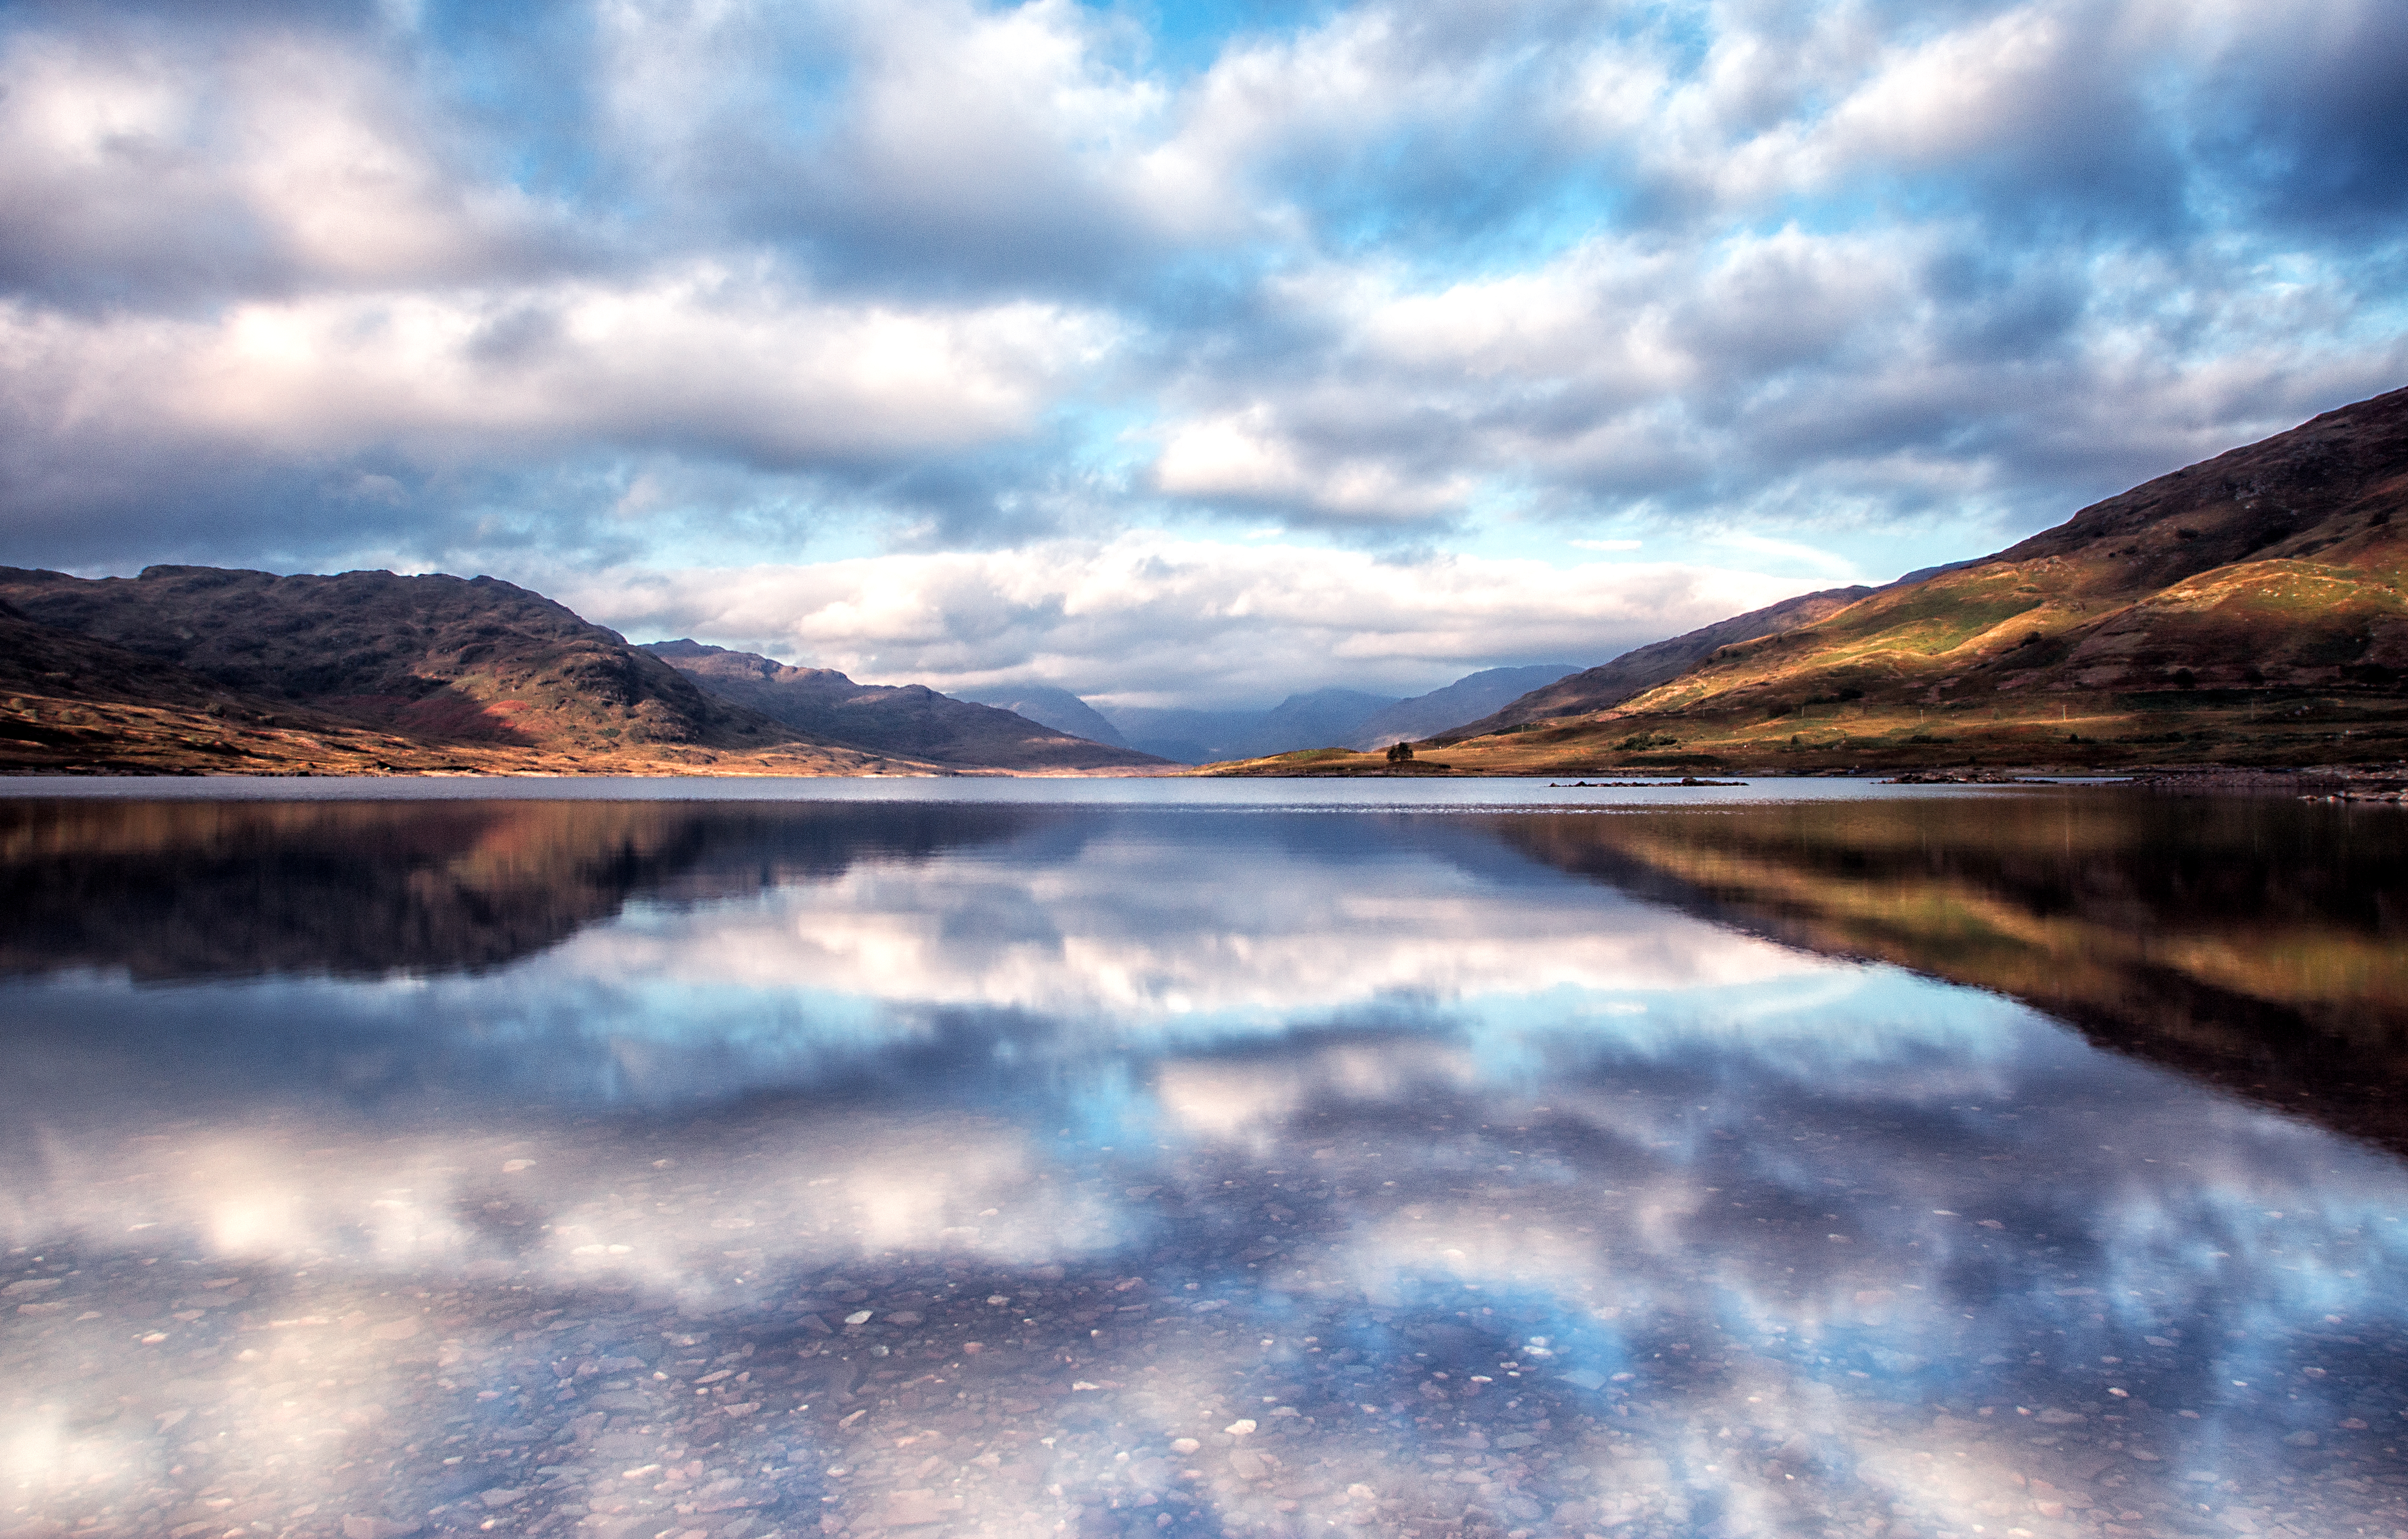
landscape, sea, water, nature, horizon, mountain, cloud, sky, sunrise, sunset, sunlight, morning, lake, dawn, river, dusk, evening, reflection, peaceful, calm, reservoir, highland, body of water, scotland, loch, trossachs, locharklet, arrocharalps, arklet, meteorological phenomenon, atmospheric phenomenon